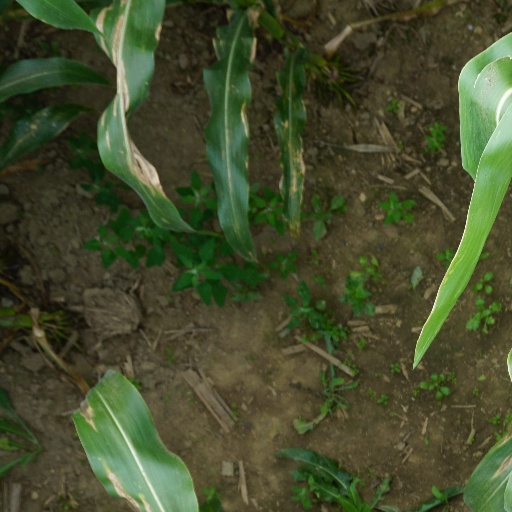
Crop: maize; corn